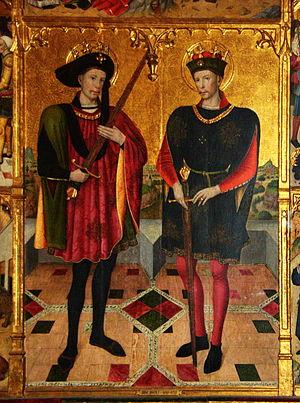
L'ensemble monumental des églises de Sant Pere de Terrassa est constitué par les églises romanes de Sant Pere, Sant Miquel et Santa Maria, situées au confluent des torrents de Vallparadís et Montner, dans l'ancienne agglomération wisigothique d'Égara, origine du village de Sant Pere, aujourd'hui un quartier de Terrassa. C'est l'ensemble artistique le plus important de la cité et un des joyaux de l'art roman catalan. Elles ont été le siège de l'antique évêché d'Égara aux Vᵉ et VIIIᵉ siècles.